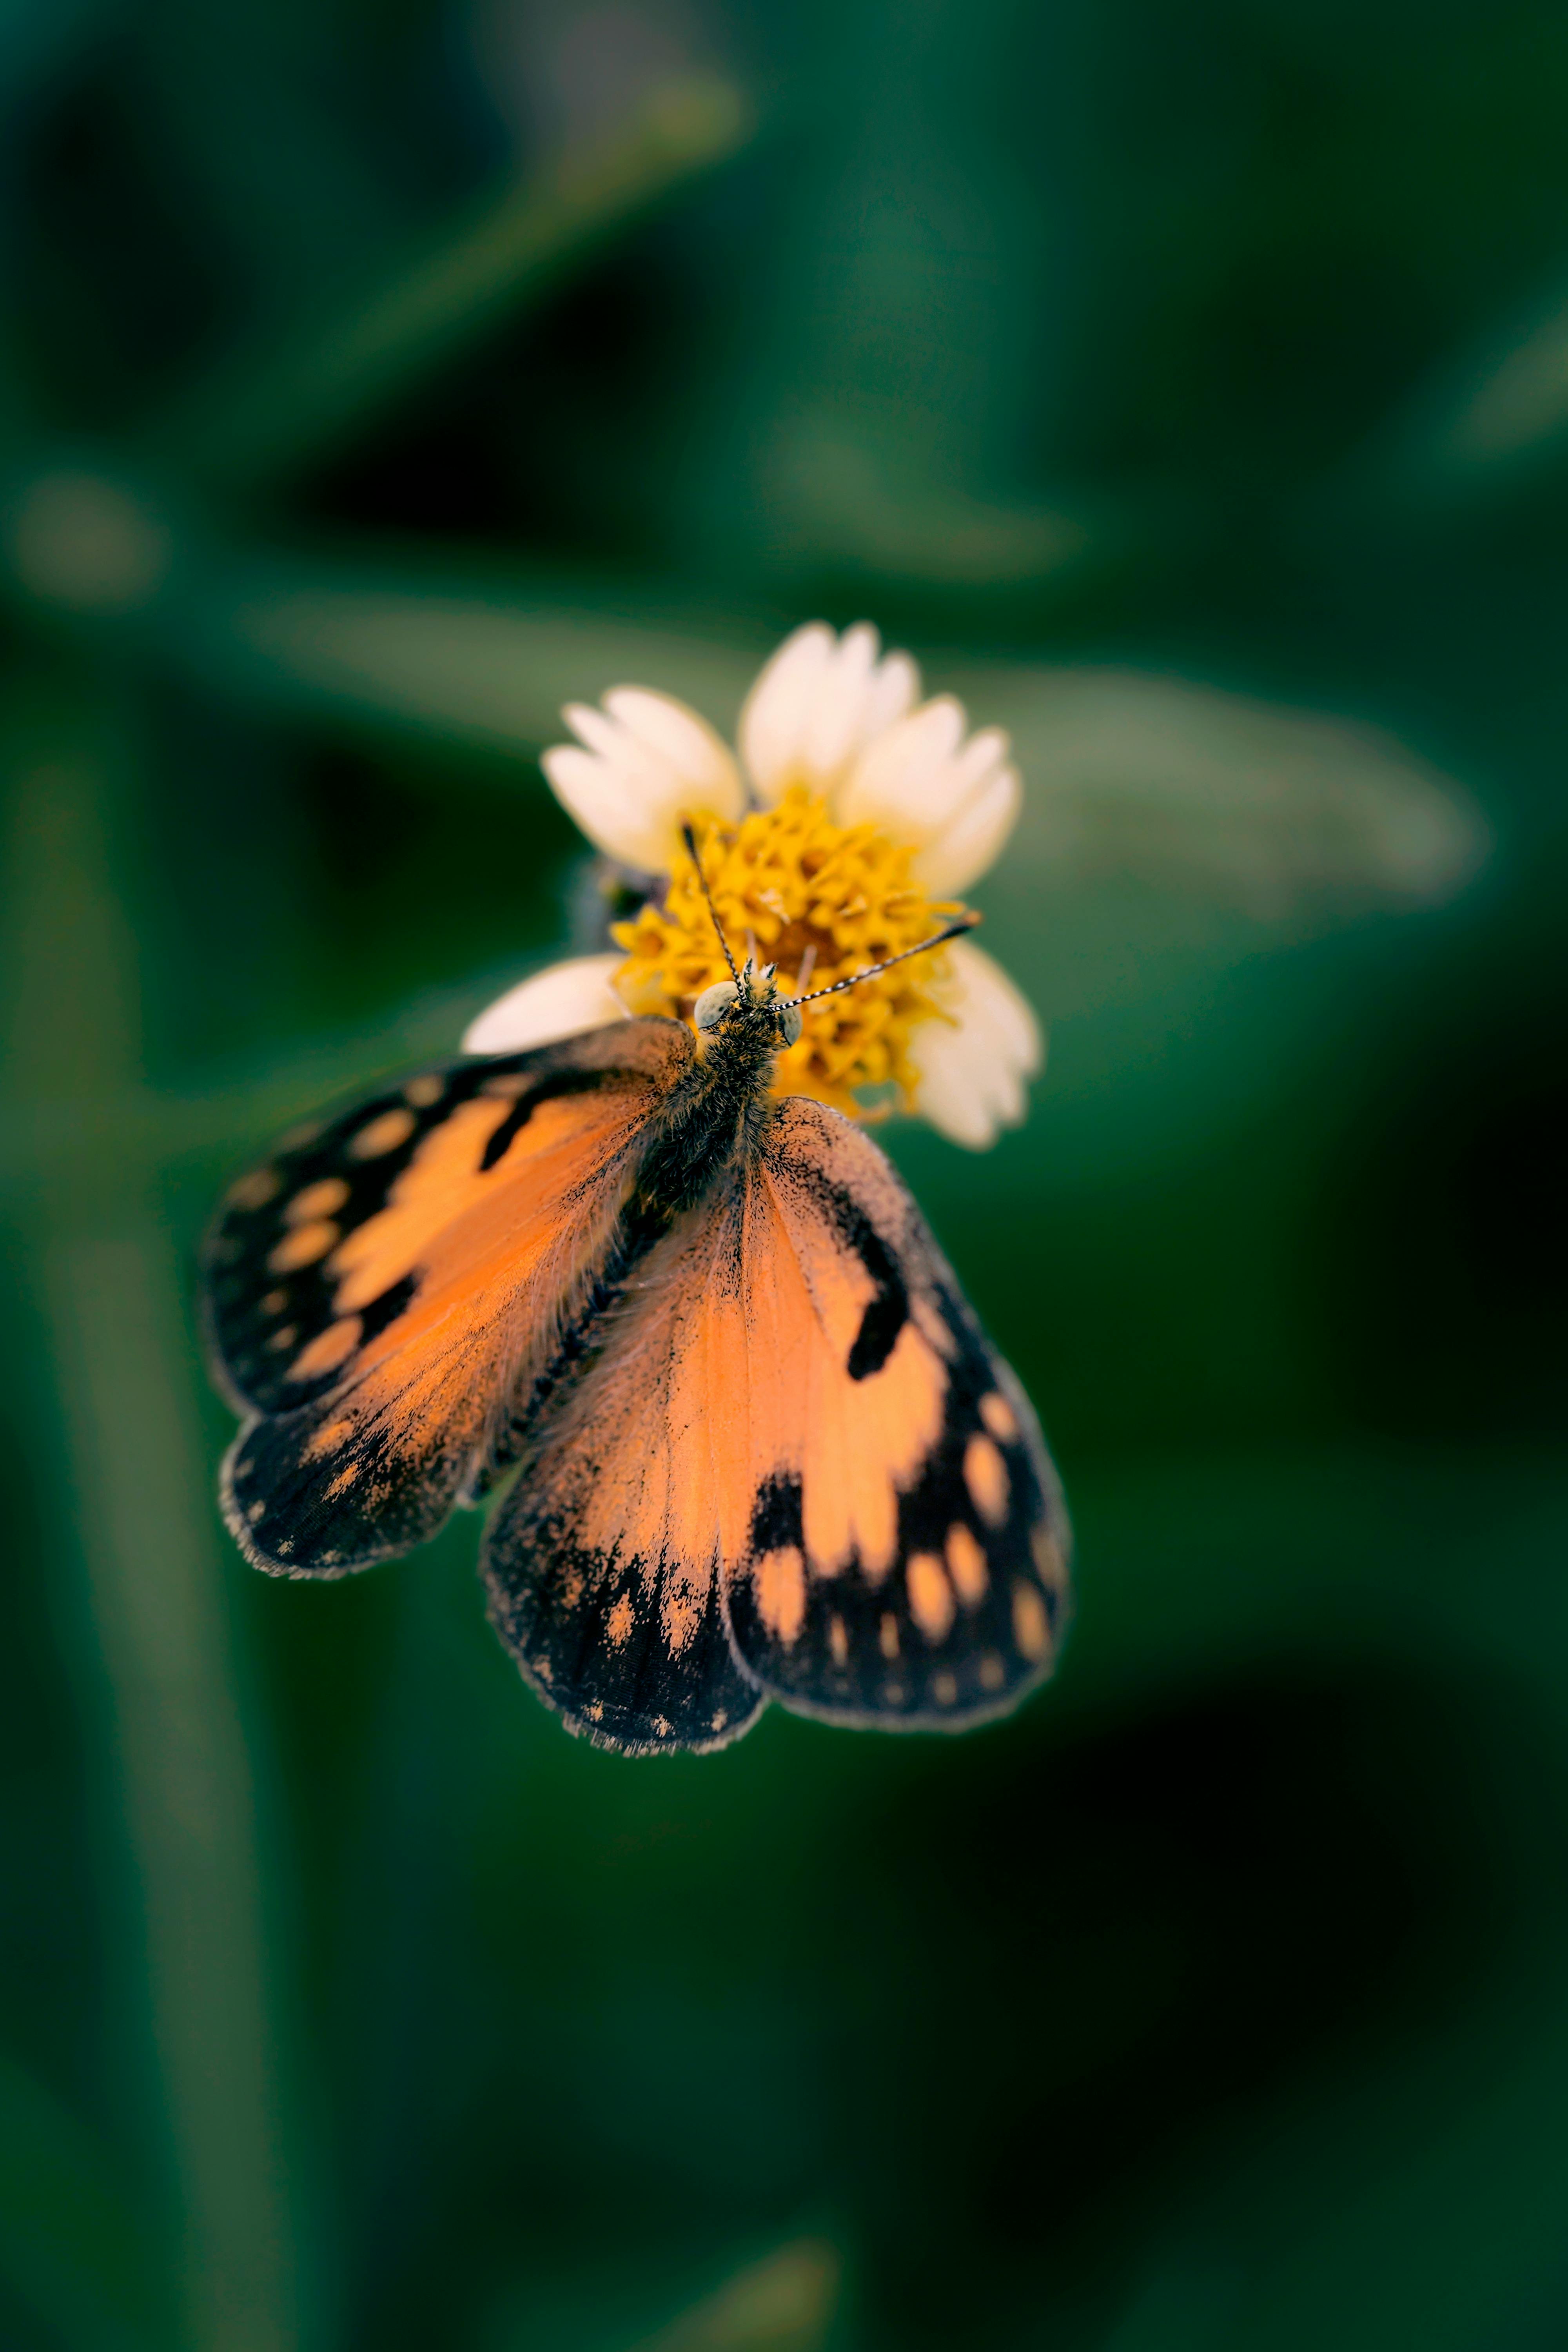
flower, plant, pollinator, insect, butterfly, arthropod, moths and butterflies, petal, wing, invertebrate, flowering plant, pollen, macro photography, wildlife, pest, moth, herbaceous plant, Pedicel, wildflower, plant stem, art, brush footed butterfly, lycaenid, fly, daisy family, lily family, riodinidae, lantana, pieridae